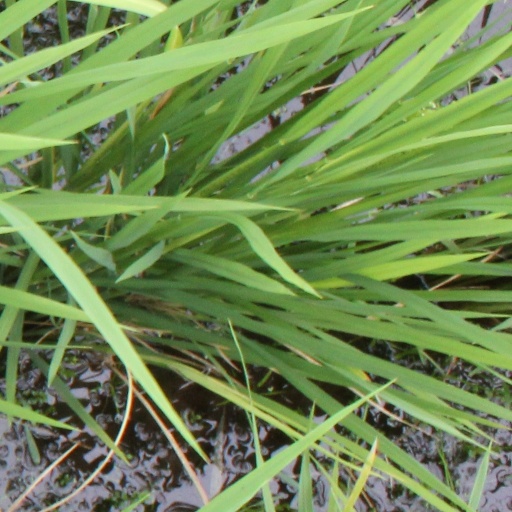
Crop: rice